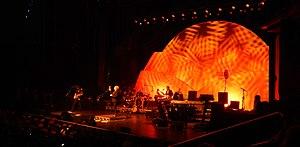
Yes Featuring Jon Anderson, Trevor Rabin, Rick Wakeman
Yes Featuring Jon Anderson, Trevor Rabin, Rick Wakeman, est un groupe rock progressif britannique, formé en 2010 par d'anciens musiciens de Yes. Le groupe s'est d'abord appelé ARW avant de prendre son nom actuel.